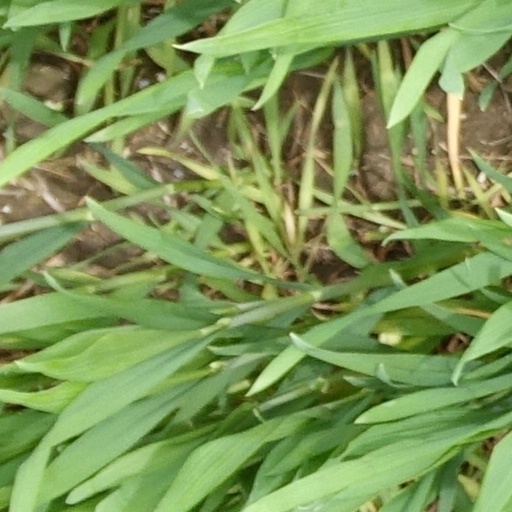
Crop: wheat